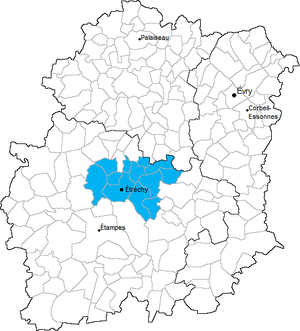
Carte de localisation du canton d'Étréchy en Essonne (91)
Le canton d’Étréchy est une ancienne division administrative et circonscription électorale française située dans le département de l’Essonne et la région Île-de-France.